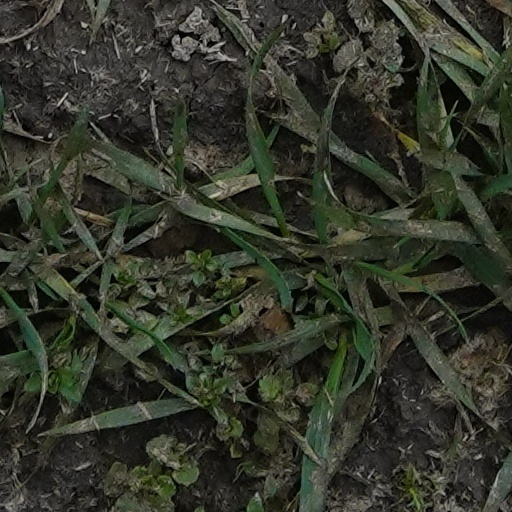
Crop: wheat